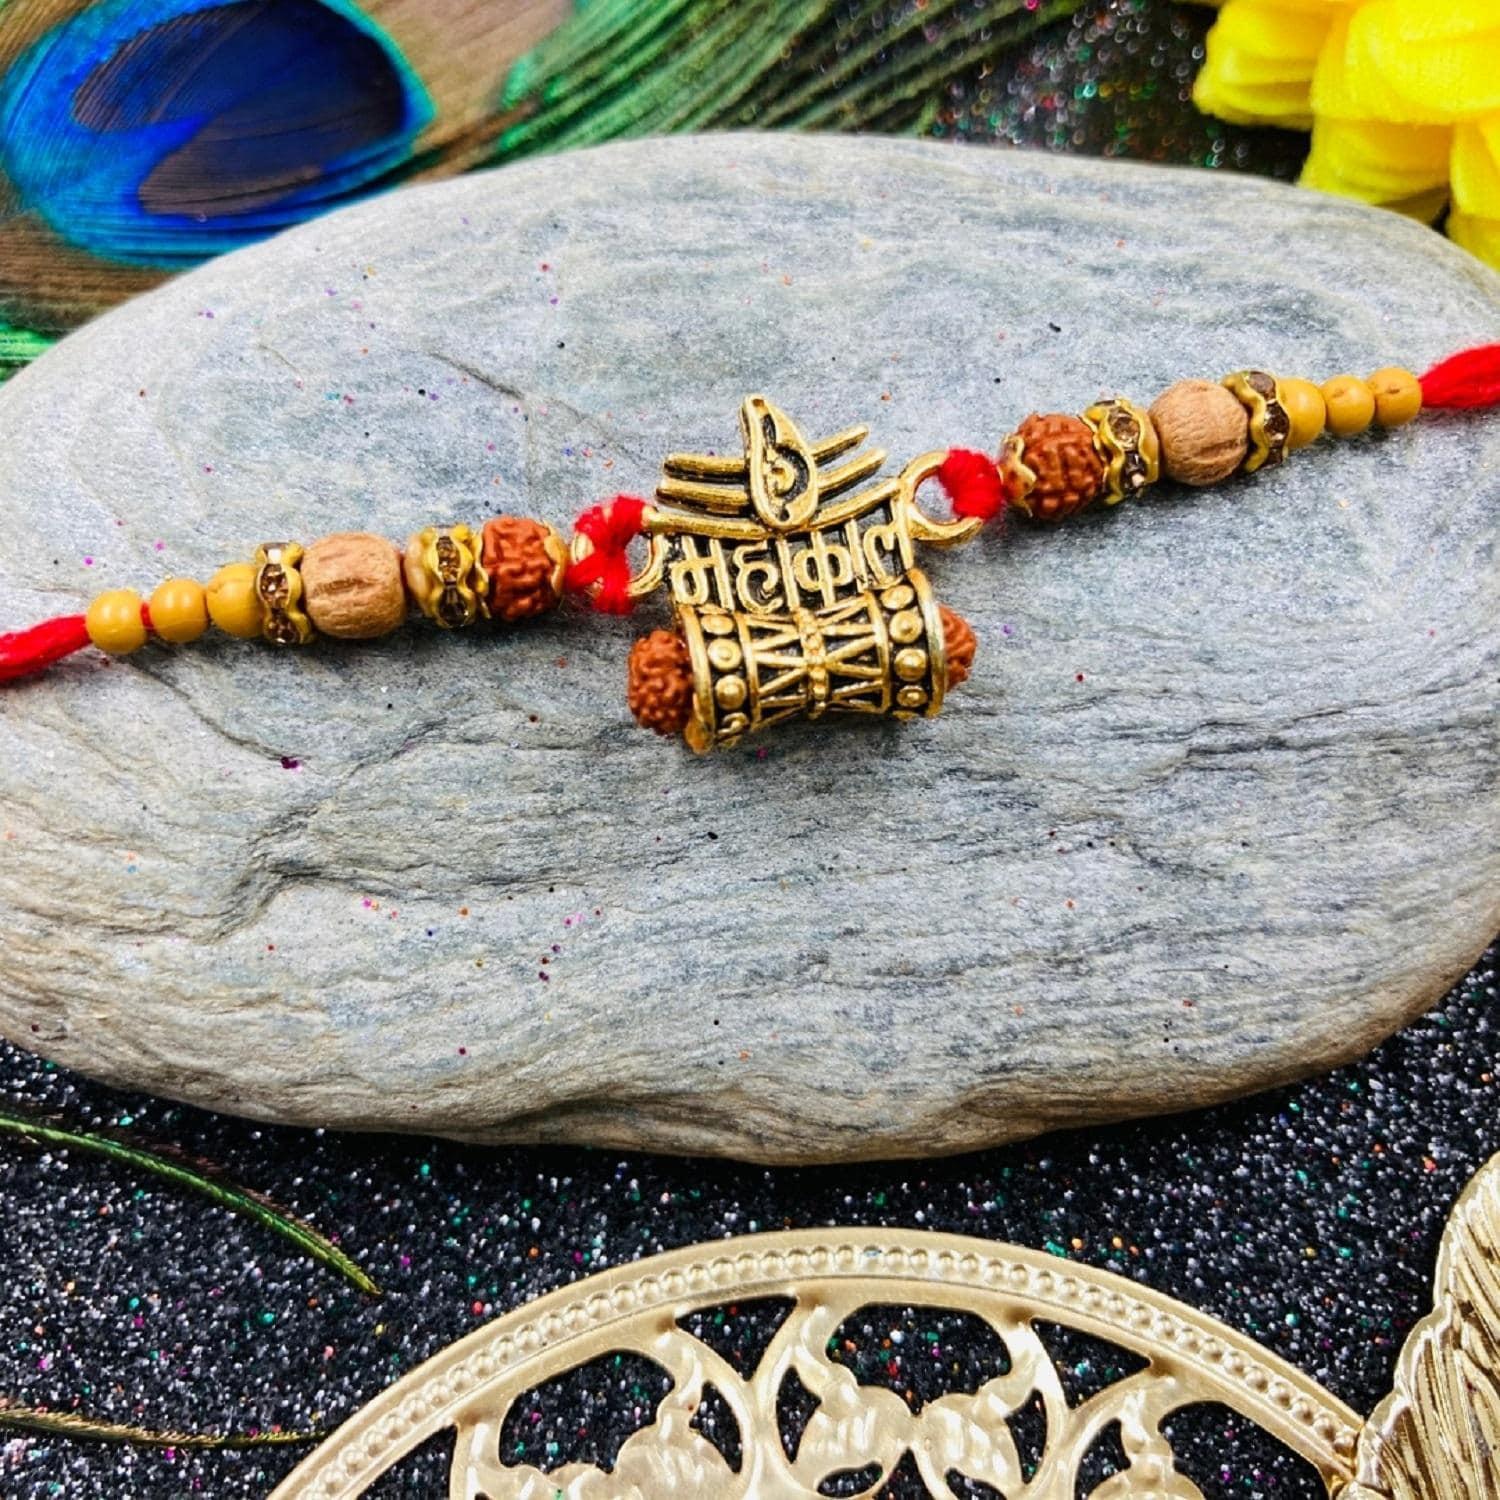
VIBRANCE Traditional Laddoo Gopal Rakhi for Raksha Bandhan.
Type: Rakhis
Brand: VIBRANCE
Price: Rs. 199
 Raksha Bhandan is a celebration of the bond between a brother and sister. We specialize in creating unique rakhi designs for every brother and sister. Our rakhi collection ranges from traditional to modern designs, all of which are handcrafted with love and care. We strive to make each Raksha Bhandan special for our customers by providing the perfect rakhi for their loved ones. With our wide range of designs and styles, you can find the perfect rakhi for your brother or sister. Shop with us today to make your Raksha Bhandan magical.The design of the delivered product or parts of it may vary slightly from what is shown in the image.
Features: Hand crafted pearl and crystal studded rakhi Multicolor Rakhi,Special Multi colour Designer Rakhi for Brother / Bhabhi / Kids,Includes roli chawal and free greeting card,Rakshabandhan Special Card,Comes with Roli Chawal & Best Wishes Greeting Card in best packaging